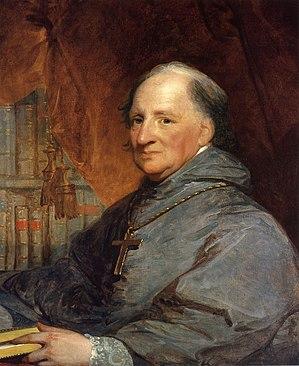
John Carroll, né le 8 janvier 1735 à Upper Marlboro, dans le Maryland, et mort le 3 décembre 1815 à Baltimore, est un évêque jésuite américain.